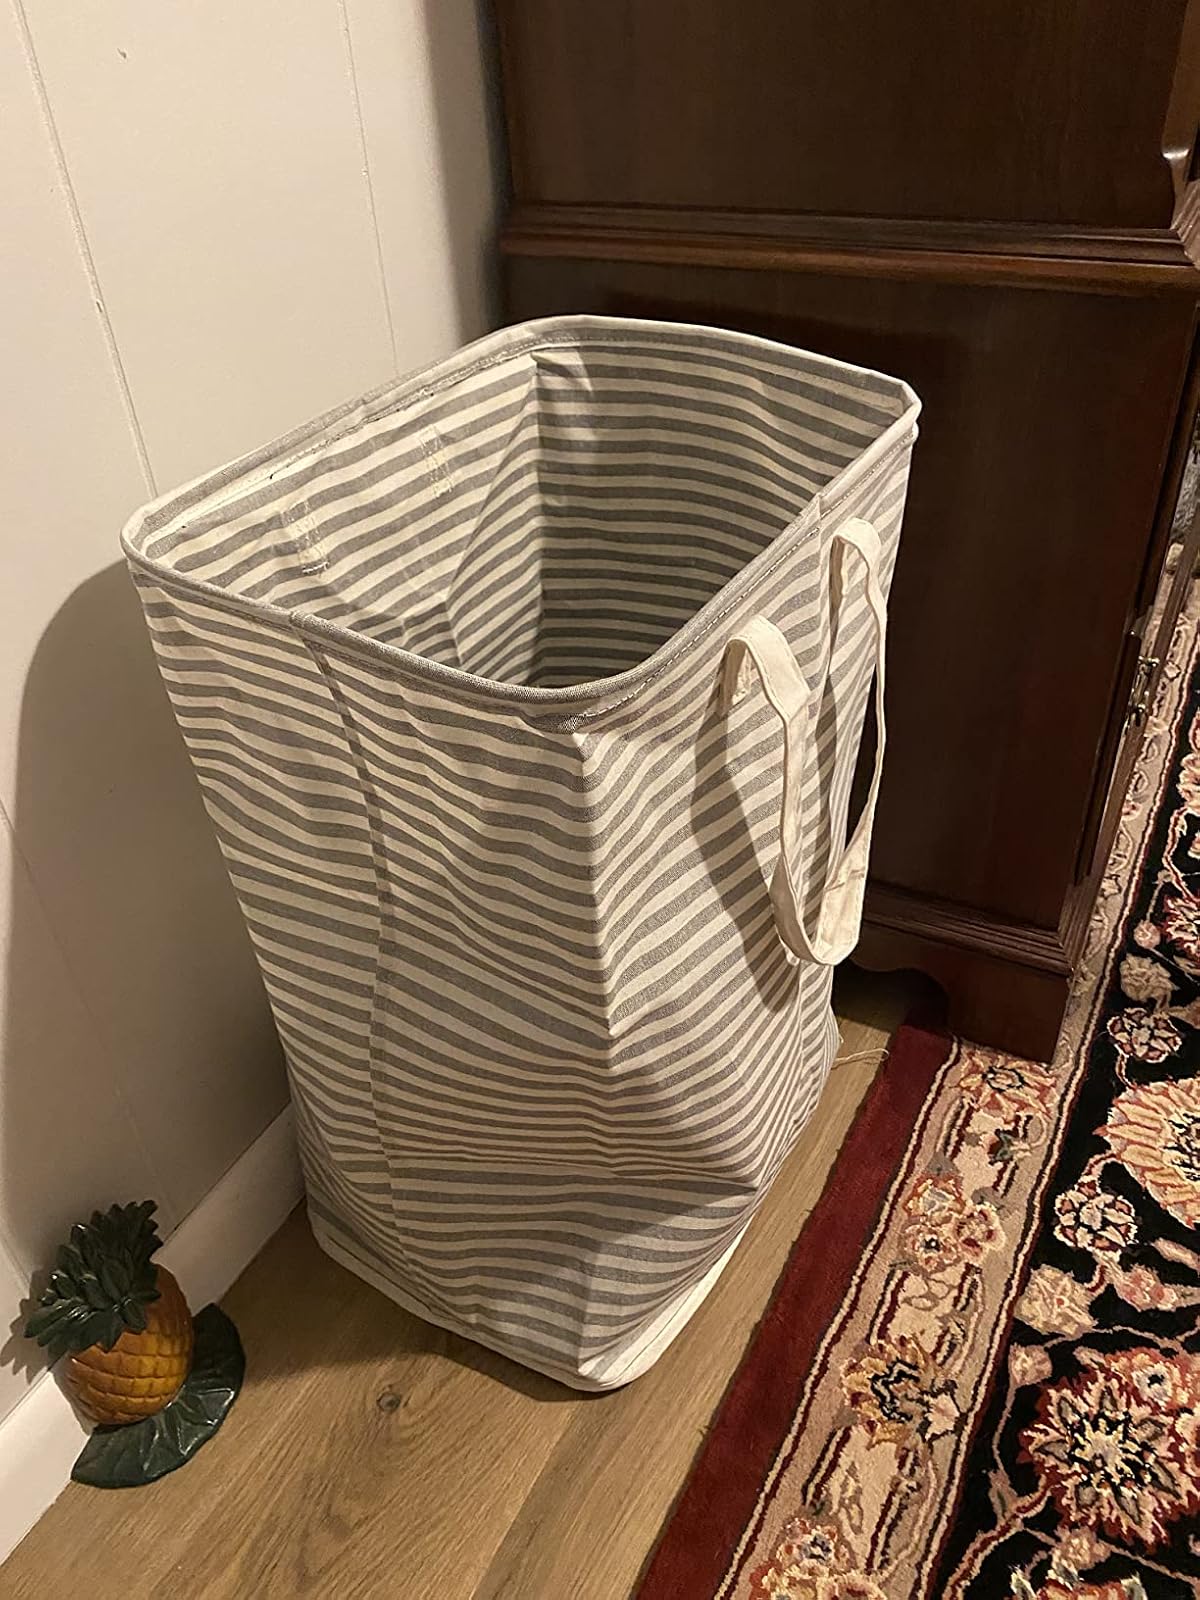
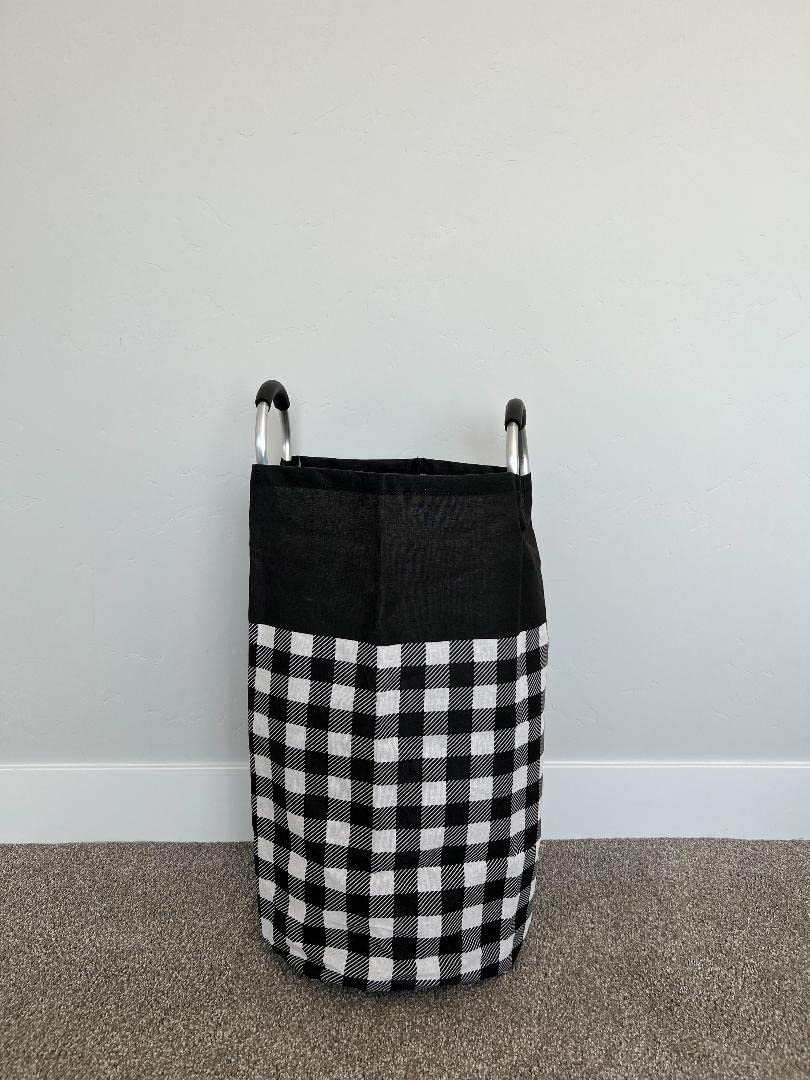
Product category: items_hamper
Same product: no